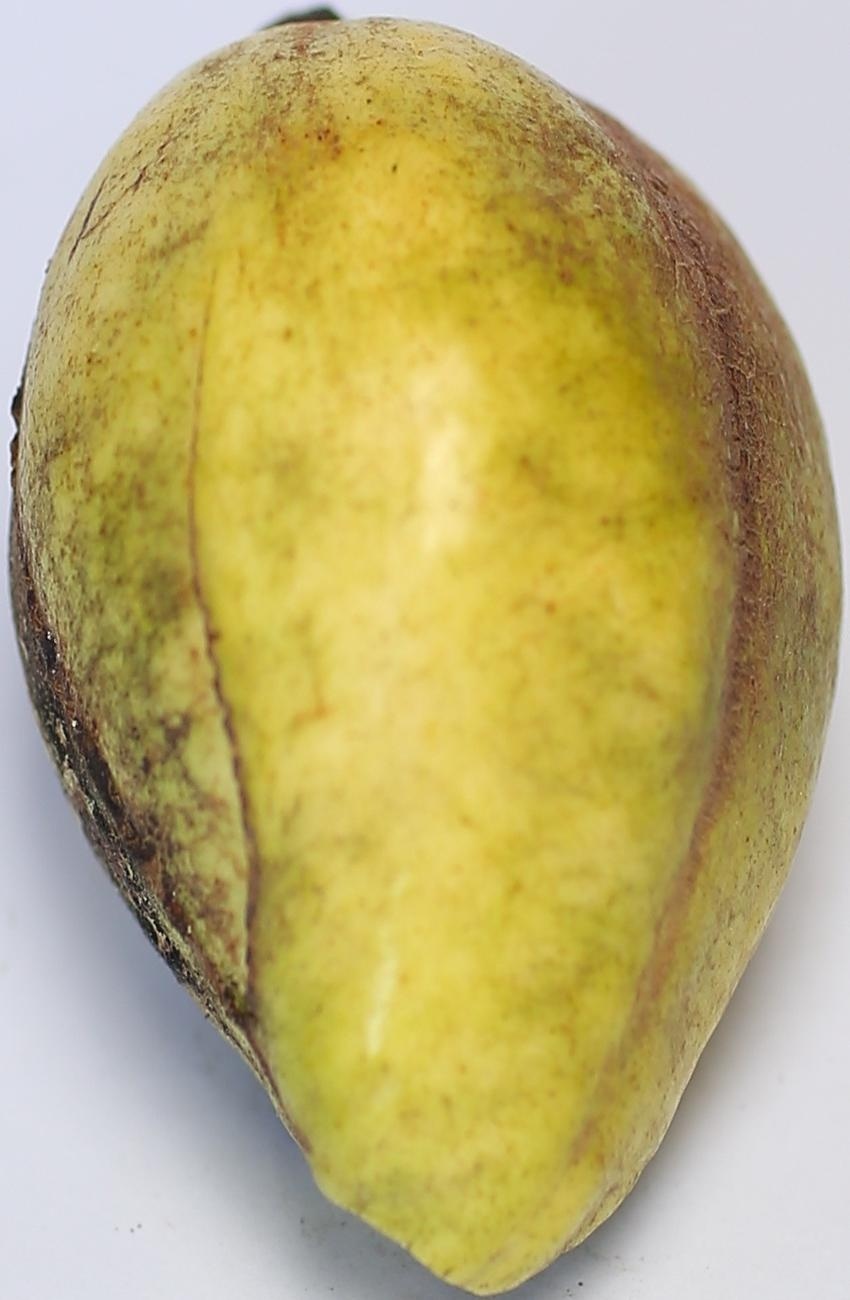
Maturity: ripe
Variety: thadhrami